Mayer-Kuvert

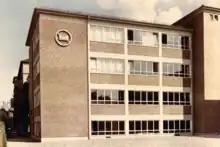
Building of "Ernst Mayer Briefhüllenfabrik" (Heilbronn, 1970)

In the 1960s and 1970s, around 100 machines were in use on the 8000 m factory floor in Heilbronn, processing around 4000 t of paper annually and producing from it approximately 400 million envelopes every year. By the end of the 1970s, Mayer had 200 employees and 9 independent representatives. The company plunged into the red in the 1980s due to fierce competition in the envelopes industry. In 1983, the Swedish paper processing concern Ljungdahls acquired 80% of the company as it stood on the brink of insolvency and transferred 26% of this ownership to Edlef Bartl. When the promised help failed to arrive from Ljungdahls, Bartl took over 100% of the company in 1984 and led it out of the crisis with an expansion of the product range and a restructuring of production and management processes. In 1986, Bartl founded BSB-Kuvert in Berlin with three reel-fed machines and in 1989 acquired competing company Lemppenau. In the same year, "Ernst Mayer" was renamed "Mayer-Kuvert". In 1991, the envelope factory in München-Pasing was taken over and in 1992, Bartl acquired from the Treuhandanstalt the GDR's largest envelope manufacturer, Torgau-Kuvert. In 1991, the new company building in Heilbronn was opened, uniting all production stages under one roof. In 1992, the company expanded to Czechia and in 1995 also to Romania and Poland, followed by Slovakia, Bulgaria, Ukraine, Russia and the Baltic states Estonia, Latvia and Lithuania in the late 1990s.